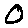
Label: 0